Mogorjelo

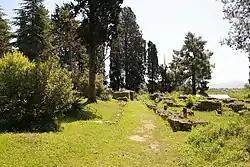

Mogorjelo (Могорјело) is a Roman "villa rustica" which date back to the early 4th century AD. It is situated on a hill between the rivers Trebižat and Neretva, 5 km south of Čapljina, alongside the road to Gabela in Bosnia and Herzegovina.